Insurgency in Southeastern Nigeria

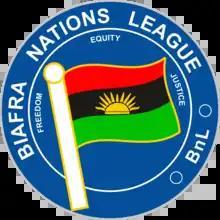
Biafra Nations League militants (seal pictured) temporarily took control of a border crossing in November 2021.

From early October 2021, the 302 Artillery Regiment led by Col. Abdulkarim Usman launched "Exercise Golden Dawn", an operation aimed at combating MASSOB, IPOB, ESN, and other anti-government groups in Anambra State. On 8 November, the BNL took control of a border crossing between Akpabuyo and Bakassi, blocking the road leading to the Peninsula and raising the Biafran flag. The militants retreated before a Nigerian Armed Forces contingent arrived. The BNL consequently claimed that it had taken control of parts of Bakassi, setting up its headquarters there and declaring that it was mobilizing its "marine members" for a "show of force." Reactions to the BNL activities were mixed at the border communities, with some protesting against and others for the group. In this month, the BNG also looted a number of shops, resulting in IPOB dismissing it as "a criminal group". In response, BNG claimed that they had acquired military rockets in preparation for the "secessionist war". Meanwhile, a separatist militia called "Angry Vipers" demanded the release of Kanu and threatened various figures including businessman Obi Cubana who they believed supported Fulani herders.